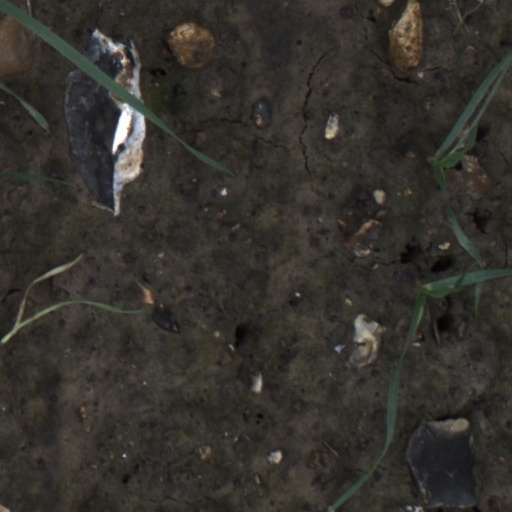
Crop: wheat